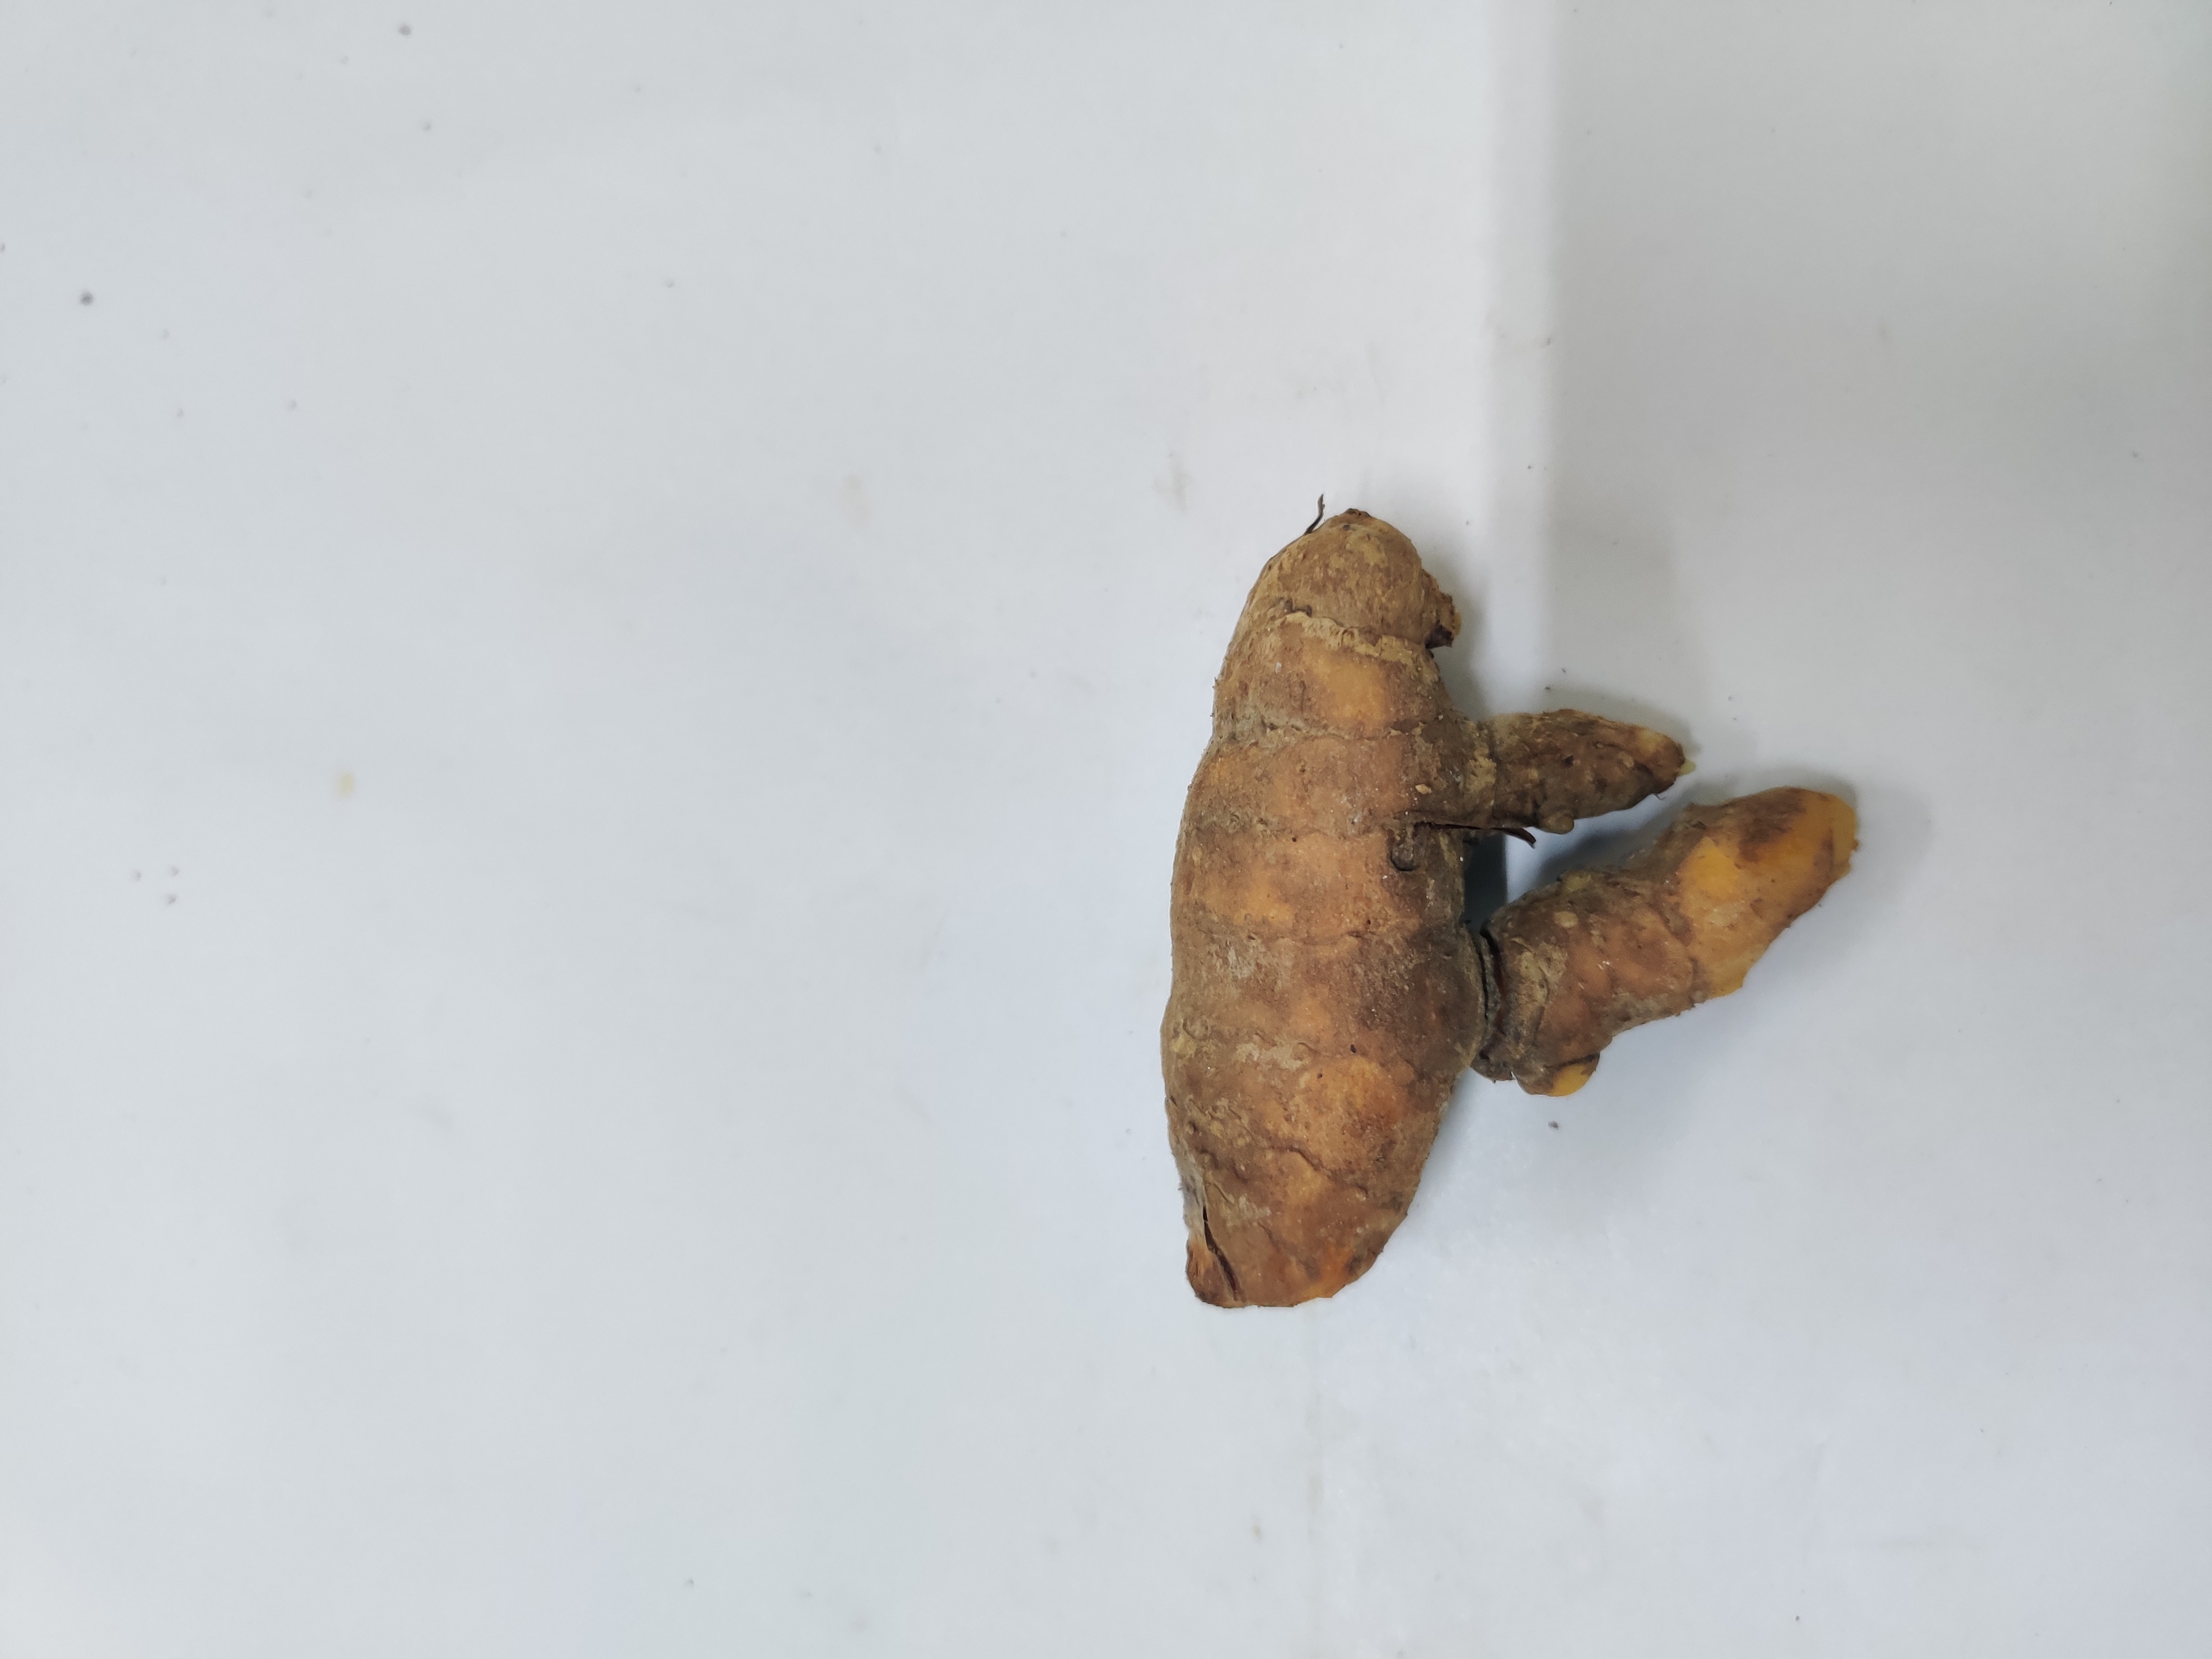
Crop: Turmeric
Condition: Damaged